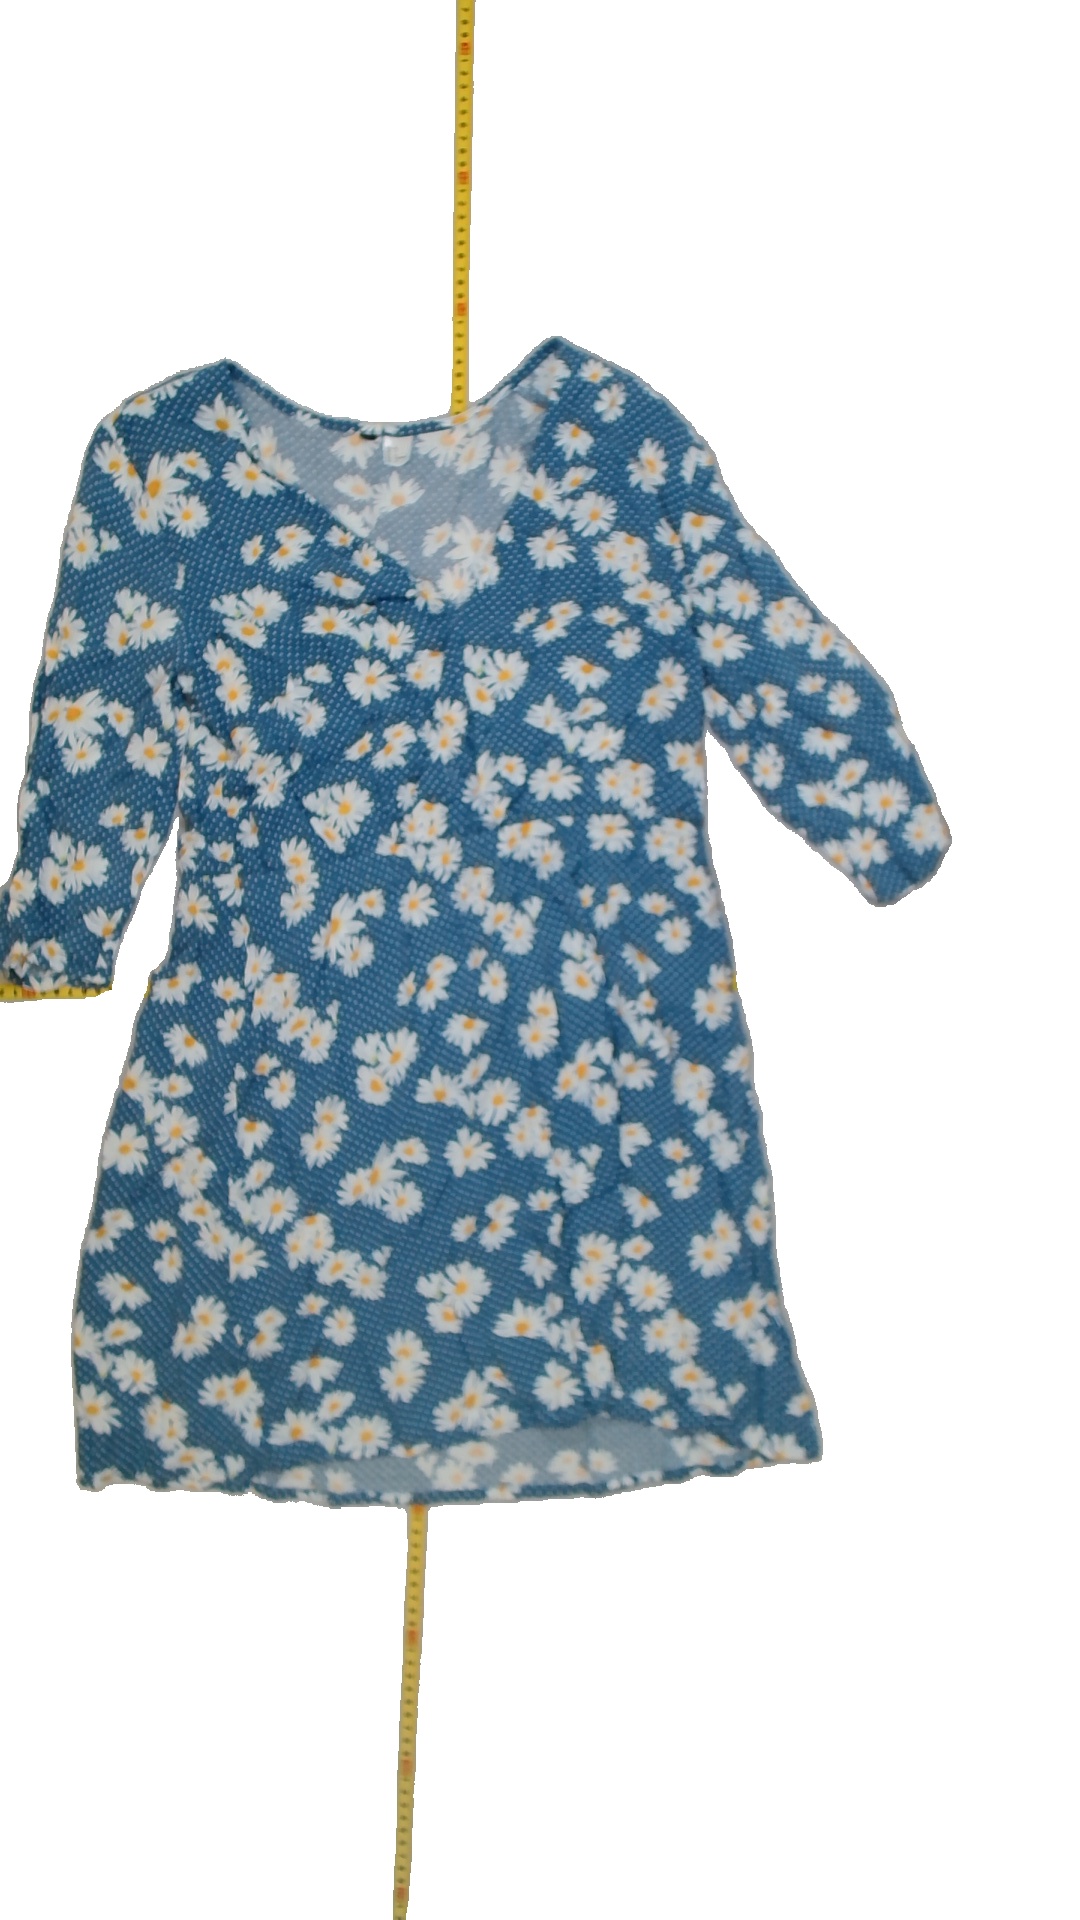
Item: Dress (Ladies)
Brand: H&m
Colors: Multicolor
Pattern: Floral print
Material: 100%viscose
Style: No trend
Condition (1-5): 5
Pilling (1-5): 5
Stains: No
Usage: Reuse
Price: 50-100